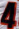
Number: 4